Kirk Taylor

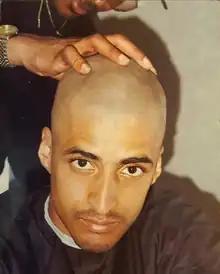
May 23, 1987

On the West Coast, he depicted the patriarch Dr. George Gibbs in "Our Town" (1998) with South Coast Repertory, General Vershinin in "Three Sisters" with Actor's Alley (2000) and was the lead opposite the "Queen of Funk" Chaka Khan in the Stevie Wonder-inspired Las Vegas tribute show "Signed, Sealed, Delivered" (2002).